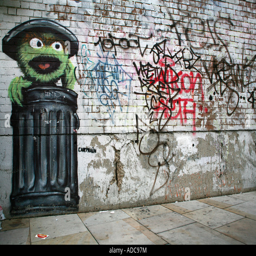
film character painted on a wall